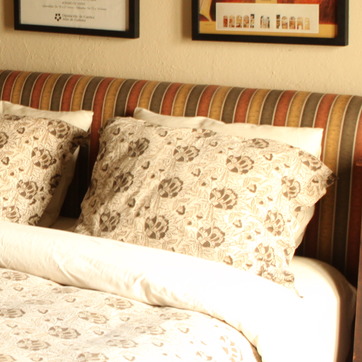
Material: fabric